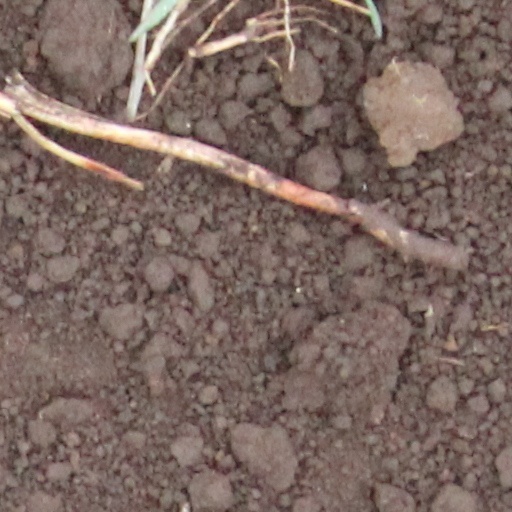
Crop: wheat